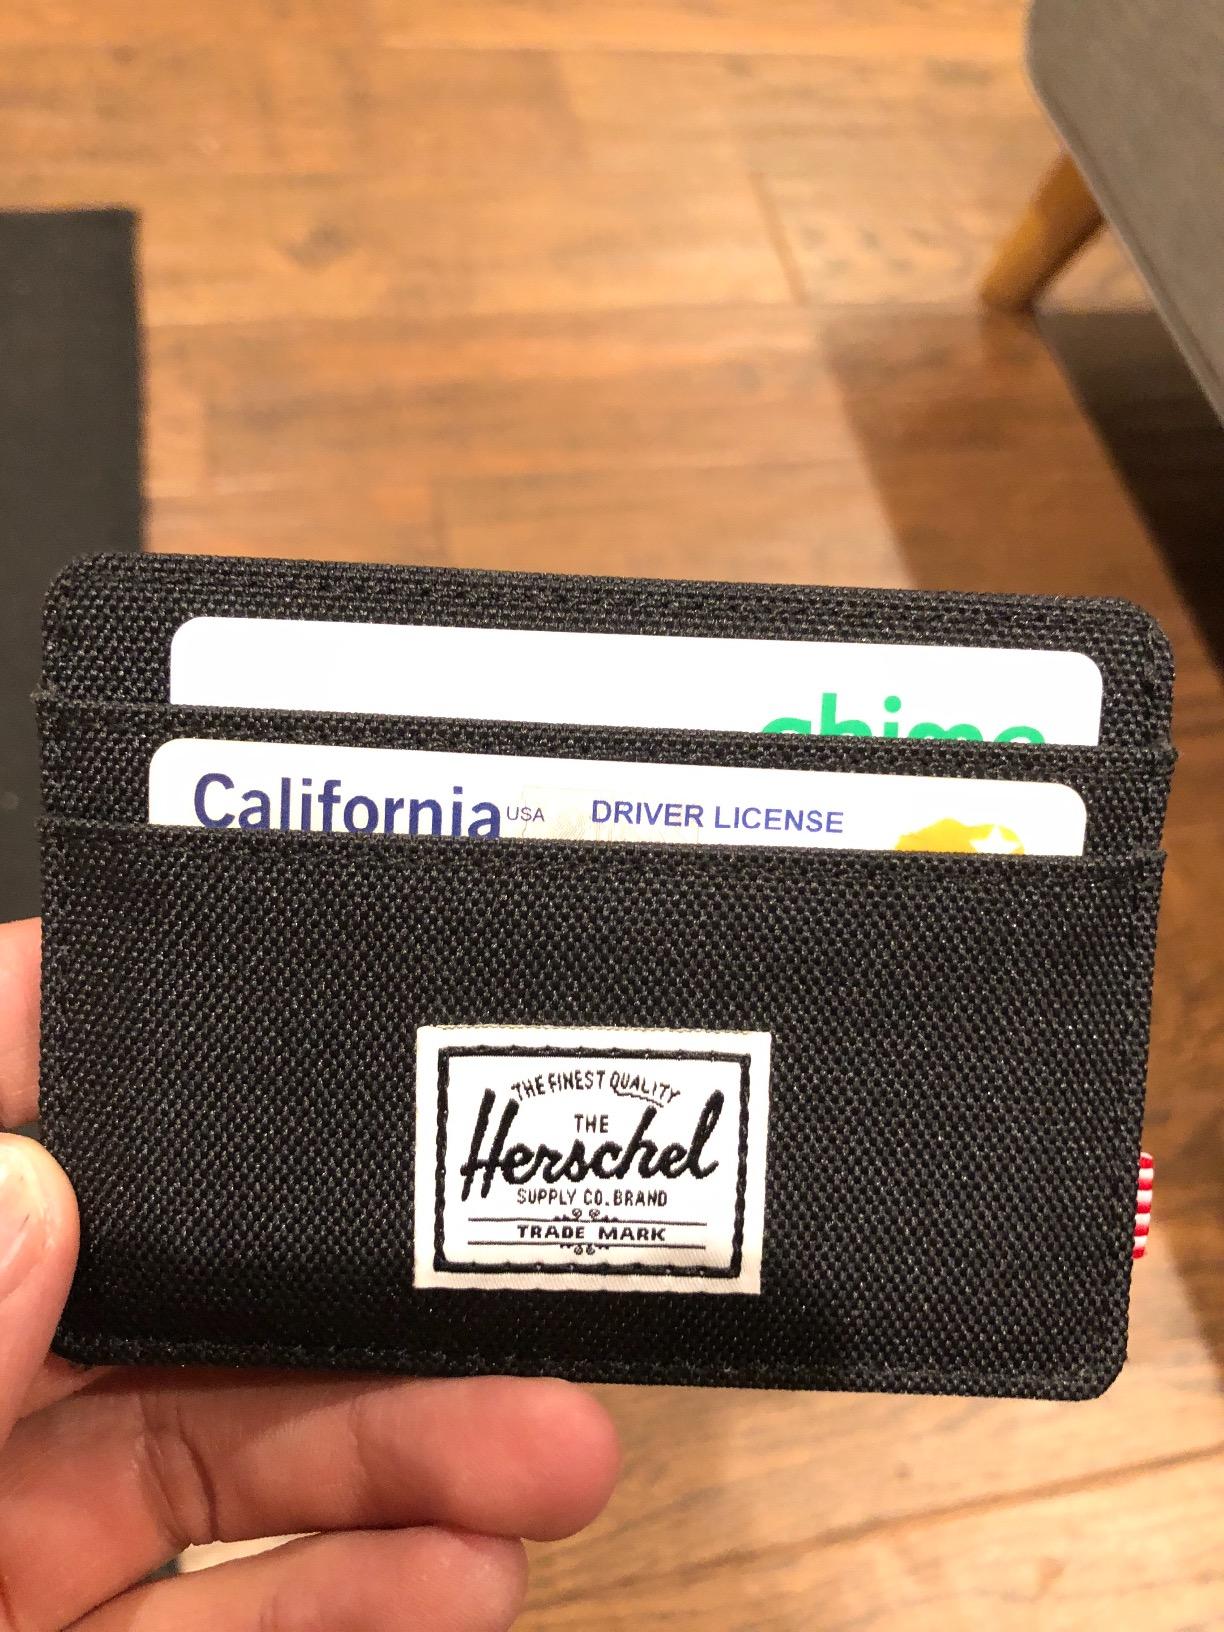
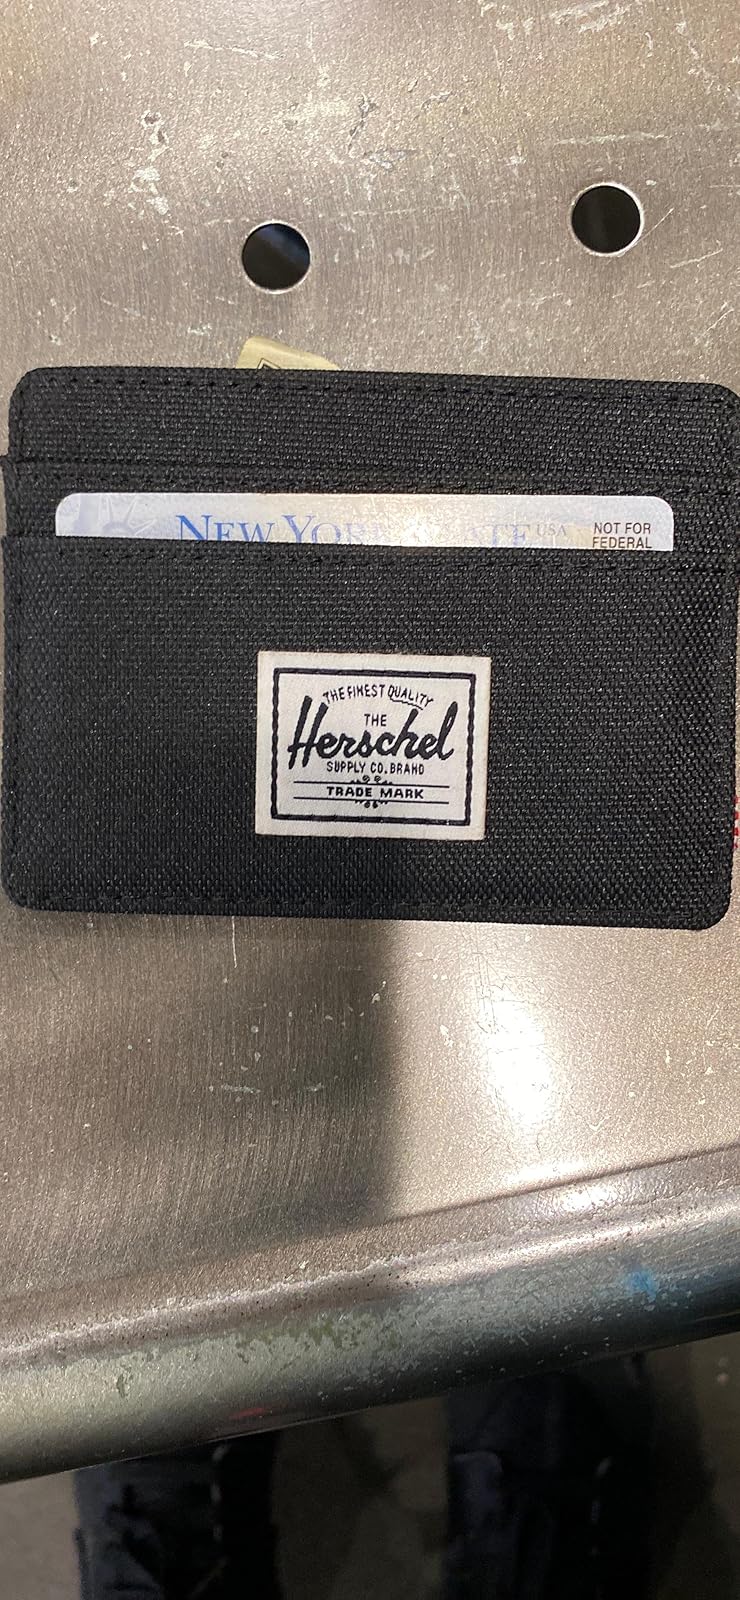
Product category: accessories_wallet
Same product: yes